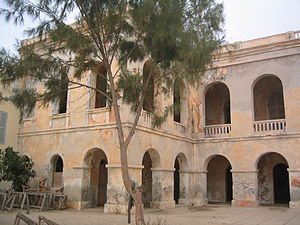
Fransk Vestafrika / Politisk og administrativ organisation 1920-1945
Den tidligere guvernørbolig i Gorée Island, Dakar, Senegal.
Fransk Vestafrika var et forbund af otte franske kolonier i Vestafrika. Føderationen bestod af: